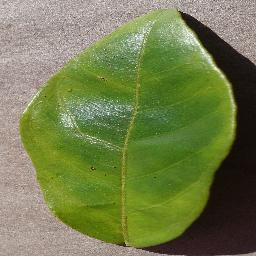
Label: Orange___Haunglongbing_(Citrus_greening)